Double Qaim-Maqamate of Mount Lebanon

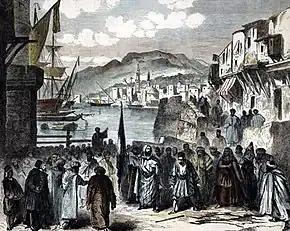
Beirut in 1860, in the center of the picture is Emir Abd al-Qadir al-Jaza'iri, who had come to help end the conflict between the Druze and the Christians.

The number of dead reached twelve thousand, and the Druze were the fiercest fighters, it was said that out of the 12,000 dead, 10,000 of them were Christians. Property losses were estimated at four million golden pound sterlings, and the strife occurred during the silk season, which was the mainstay of the Levantine economy in general and the Lebanese mountainous economy in particular, the war destroyed it and eliminated it, and many Christian craftsmen emigrated from Damascus, fearing for their lives, leading to the dramatic decline of the famous Damascene steel industry. The violence of the sedition was mitigated by inter-religious support, with the Druze Banu Talhouq defending Christian monks and sheltering them in their homes, and some Christians remained in the protection of the Druze sheikhs, safe from any harm that might befall on them. In Damascus, Emir Abd al-Qadir al-Jaza’iri protected the Christians, sheltering them in his house and in a citadel, he also took advantage of his influence in Beirut to protect them, Muslim clerics and a number of Beirut notables opened their homes to the afflicted Maronites, as did the Shiite leaders in Jabal Amel.